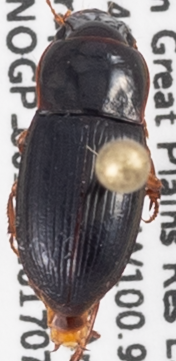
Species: Harpalus indigens
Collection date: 2017-07-25
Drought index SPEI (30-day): -0.574
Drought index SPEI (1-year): -0.574
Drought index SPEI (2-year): -0.54